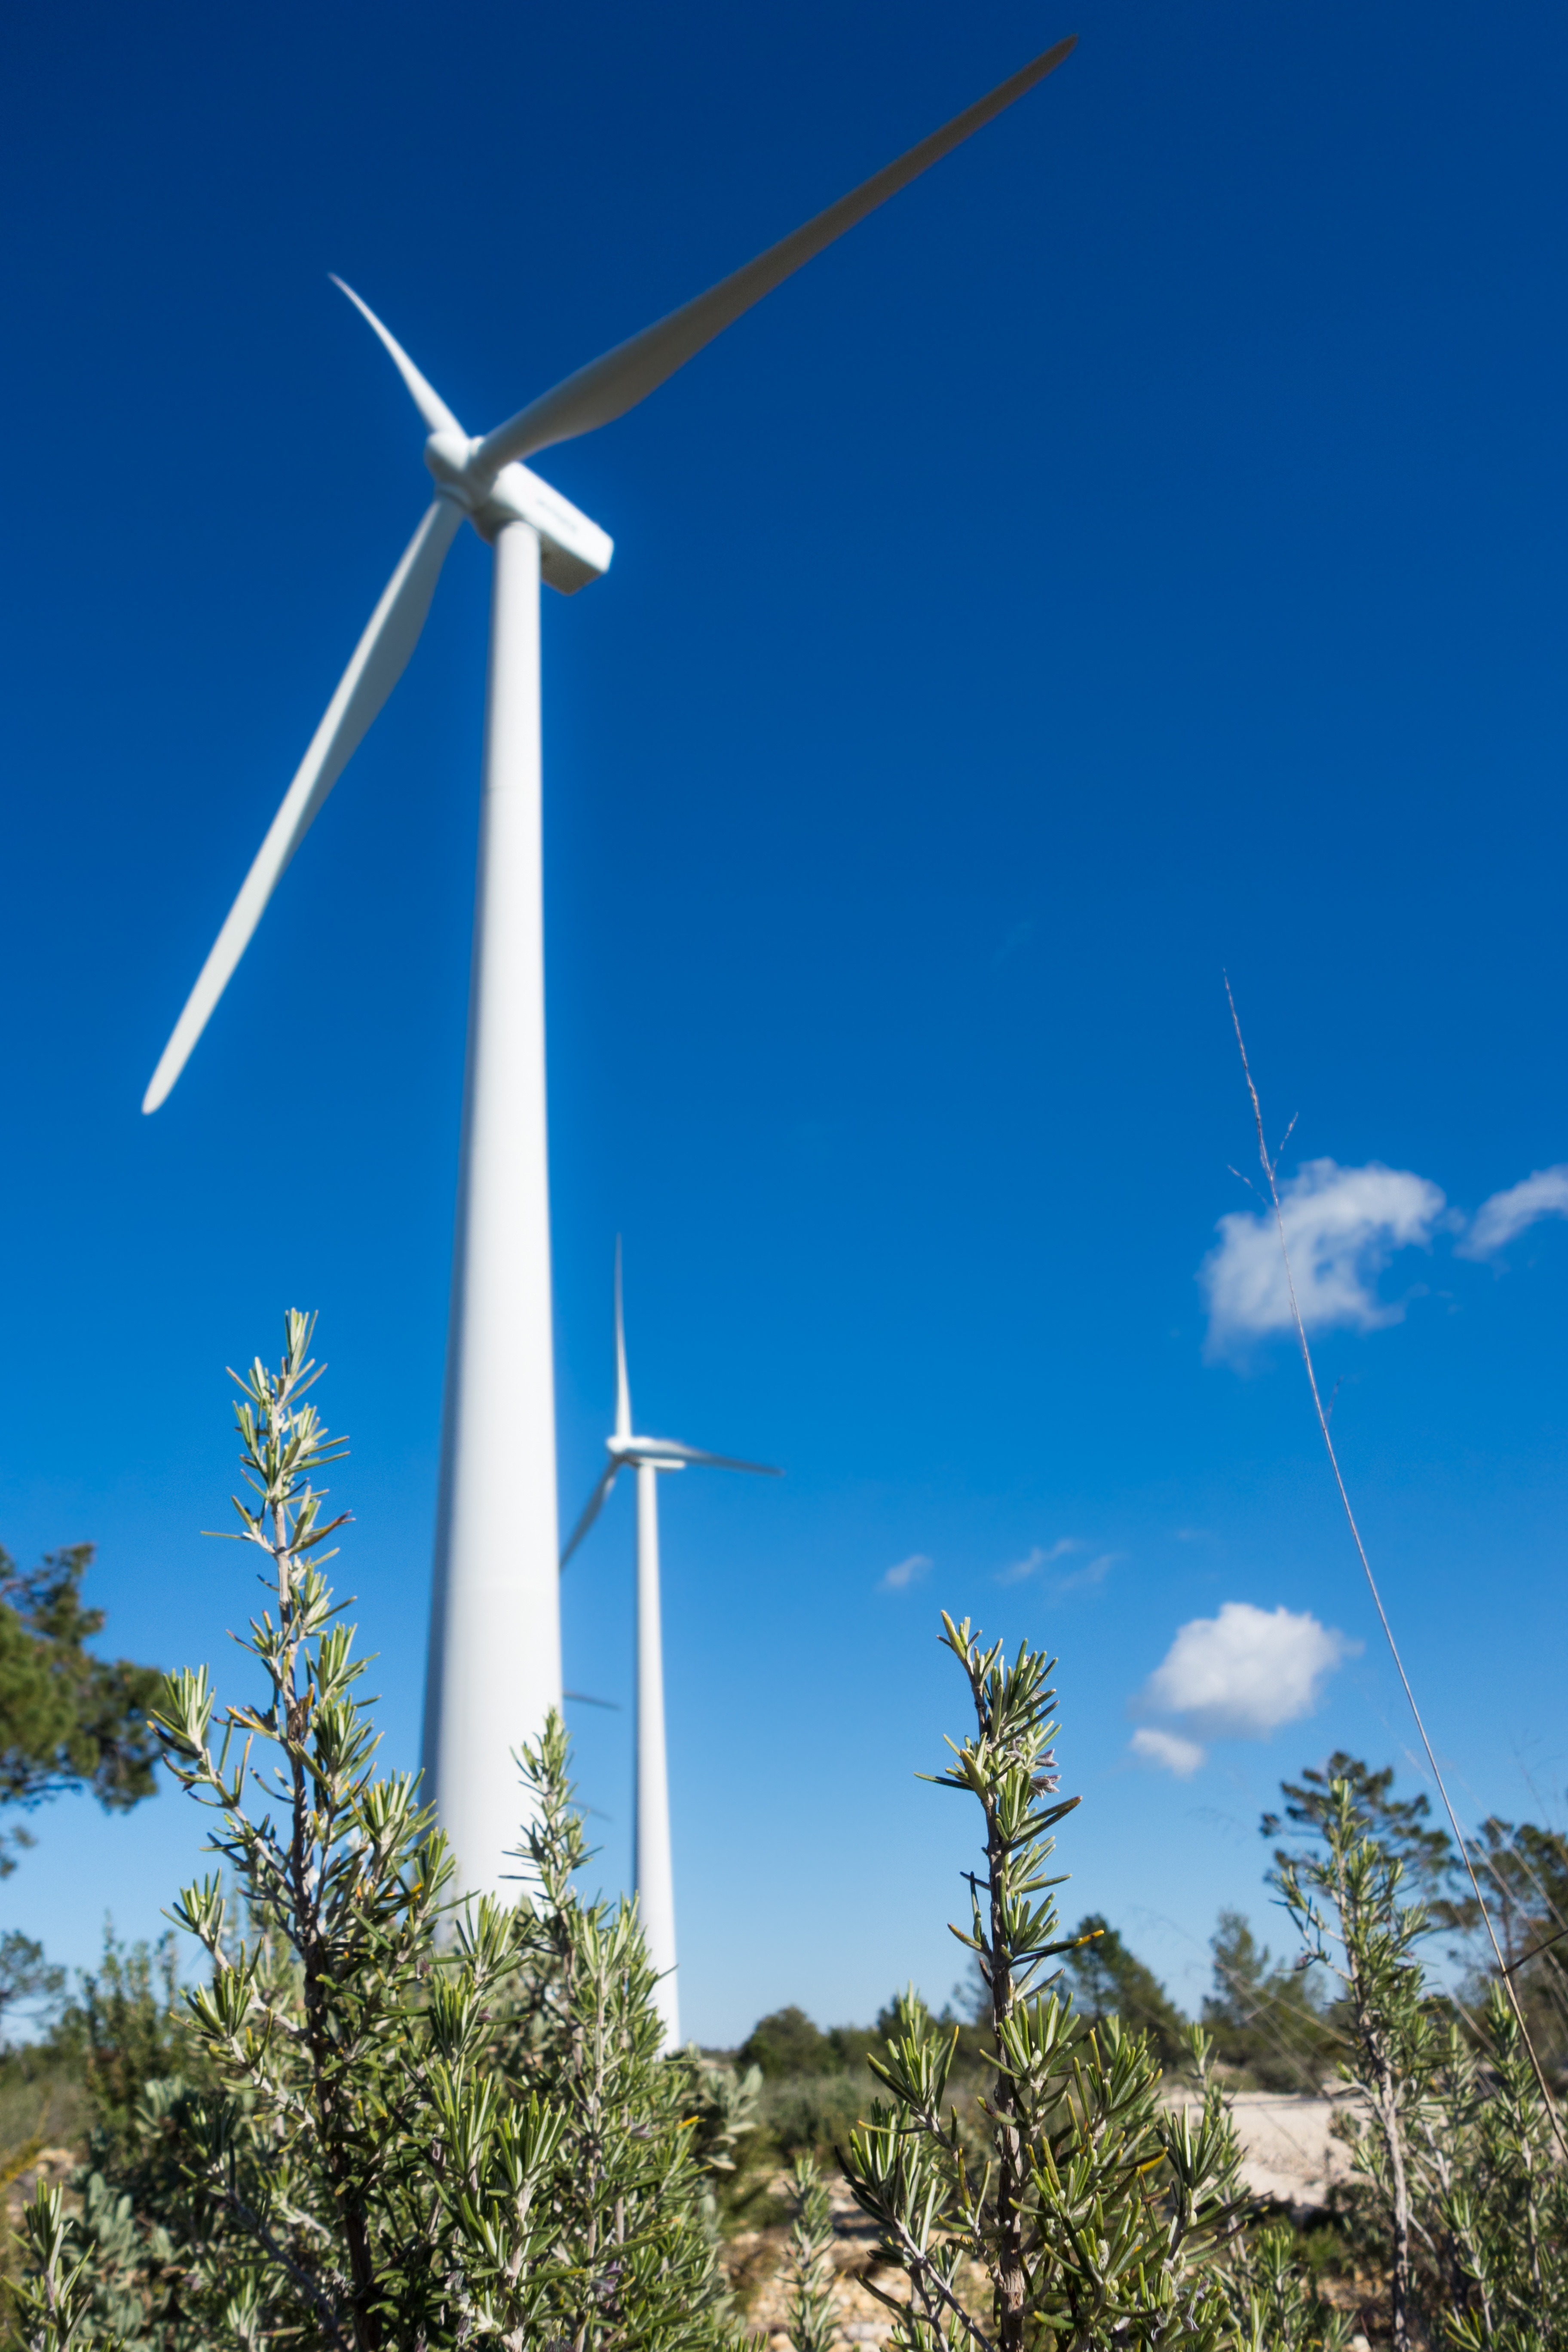
windmill, wind, machine, wind turbine, wind energy, energy, mill, wind farm, renewable energy